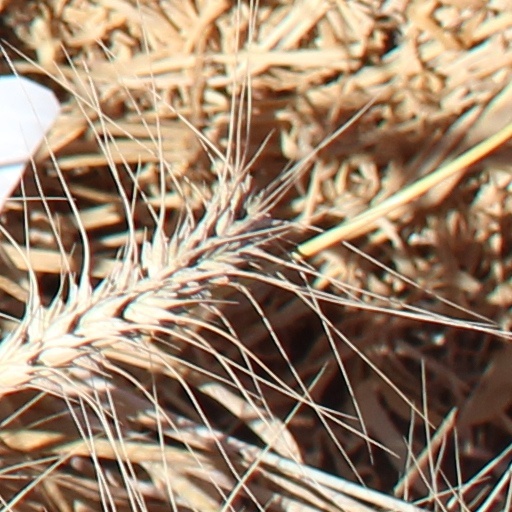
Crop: wheat